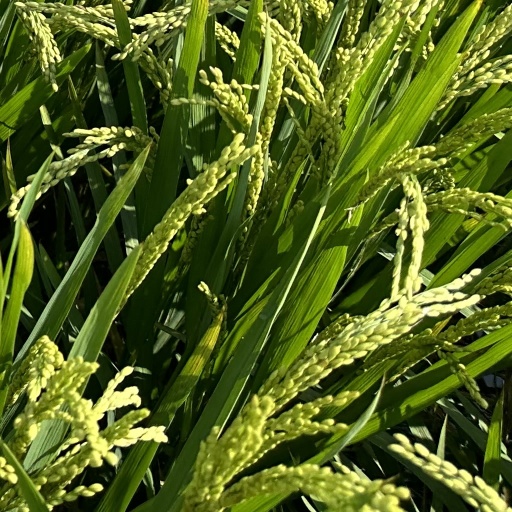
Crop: rice